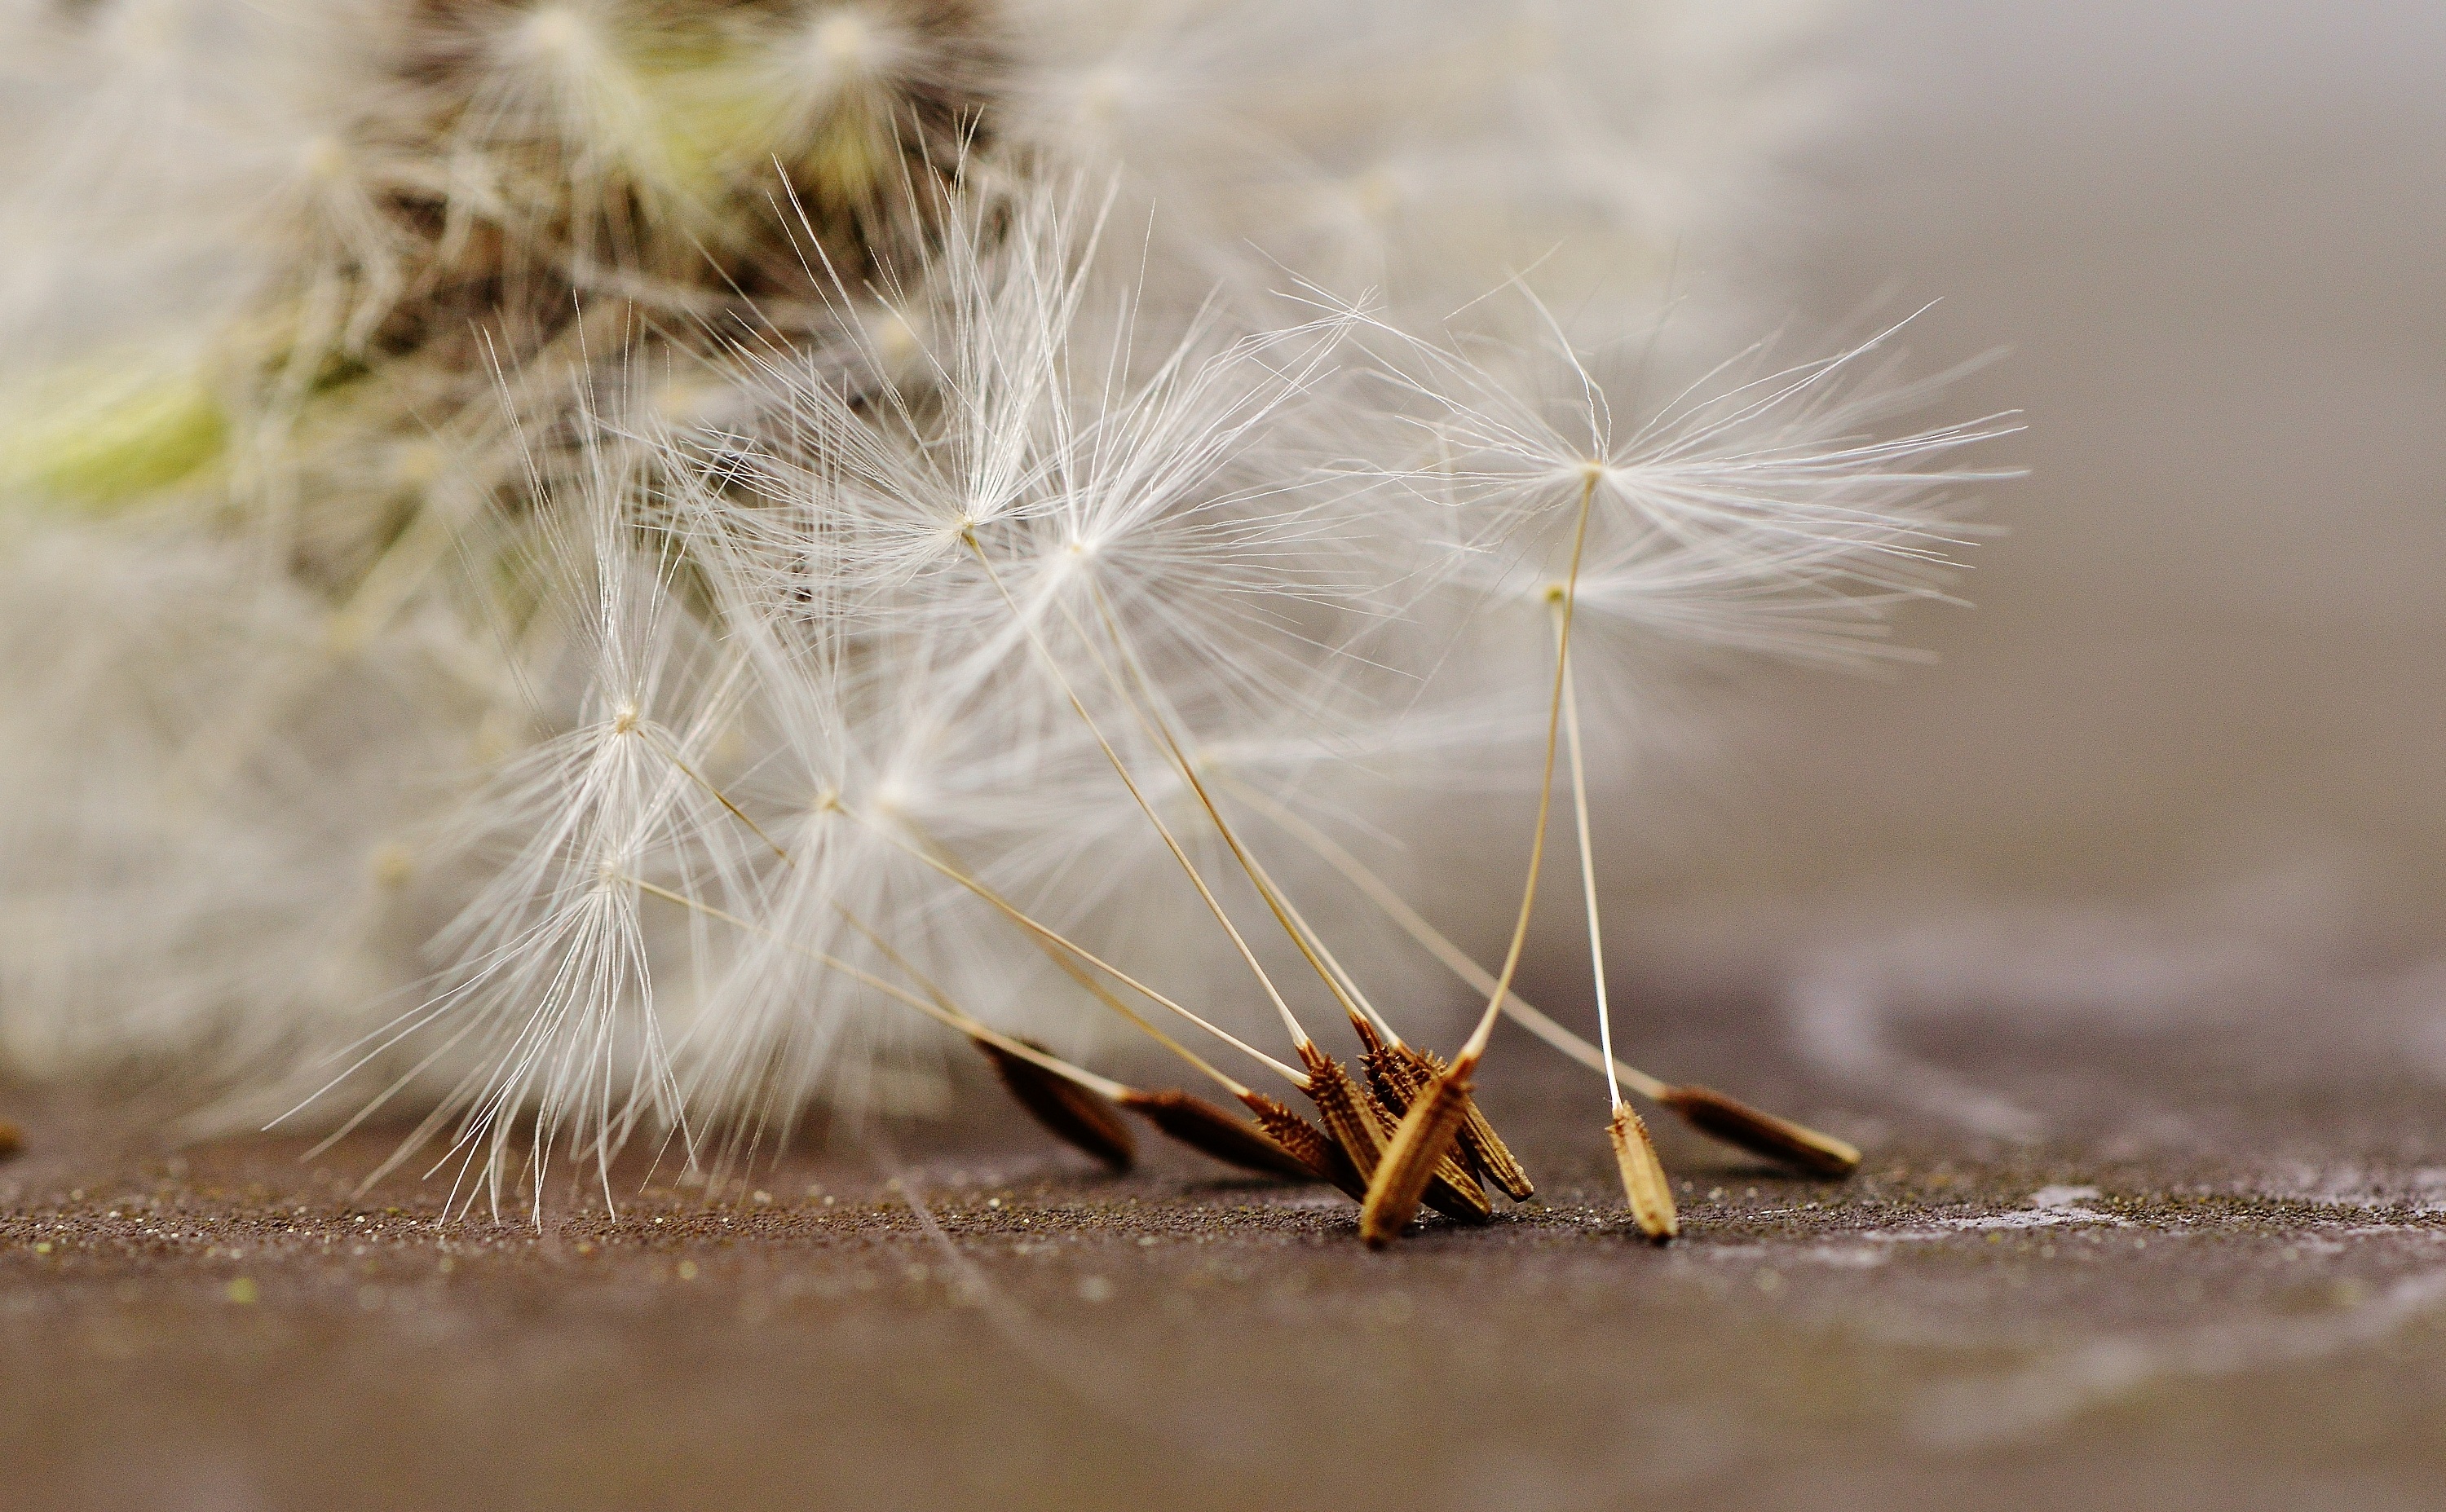
nature, grass, branch, plant, photography, dandelion, leaf, flower, close, flora, fauna, wild flower, close up, pointed flower, macro photography, flowering plant, daisy family, grass family, plant stem, thorns spines and prickles